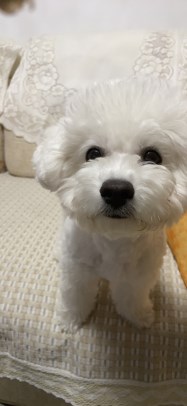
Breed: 3083-n000117-Bichon_Frise